Jigme Singye Wangchuck National Park

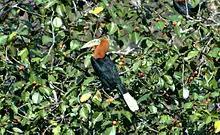
A male rufous-necked hornbill feeding at Nabji

10 species of mammals were confirmed in this forest type within the park through camera trap surveys, including the Bengal tiger, Himalayan black bear and yellow-throated marten.